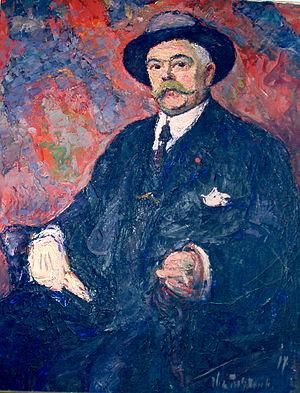
Portrait du banquier Henri Nouvion par Vladimir de Terlikowski (1873–1951)
Henri Nouvion est un banquier français, président et fondateur de la Banque de l’Afrique Occidentale.